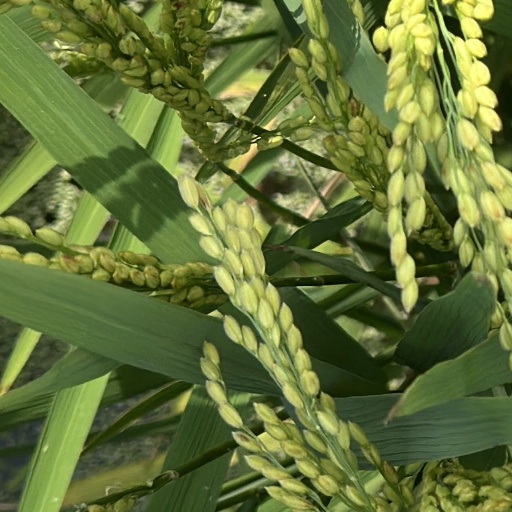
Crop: rice